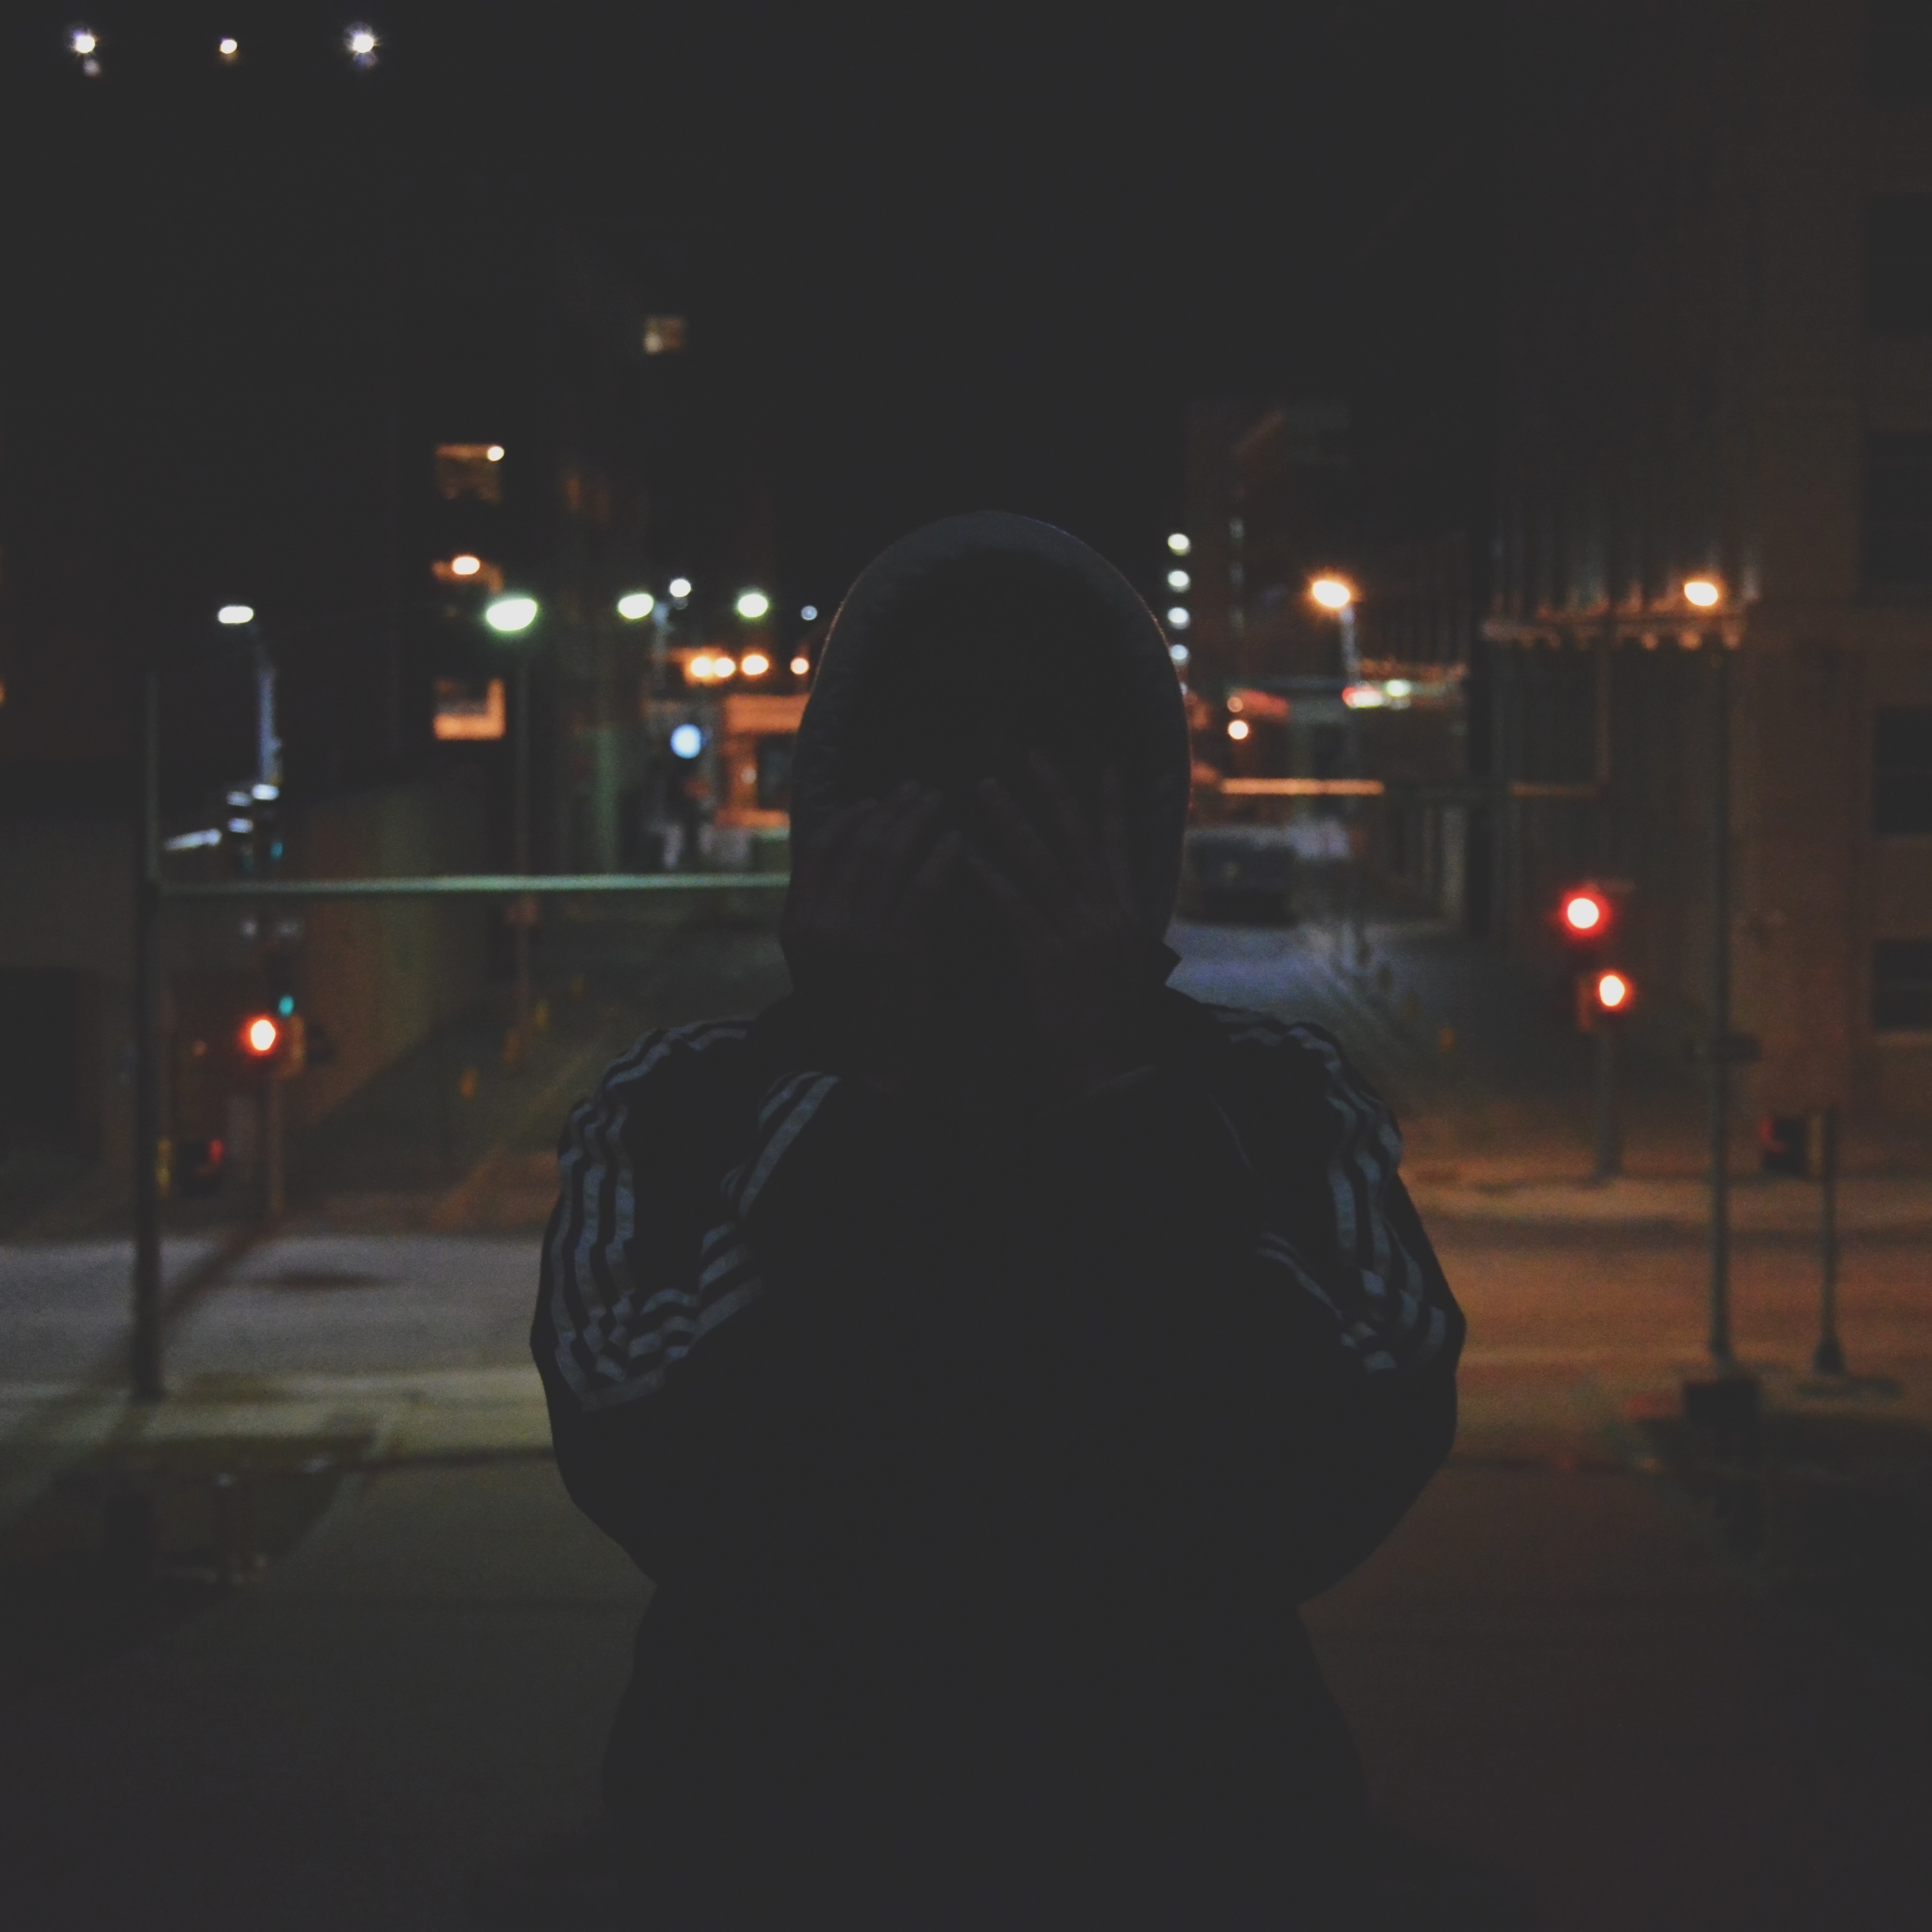
light, night, morning, evening, weather, darkness, lighting, midnight, screenshot